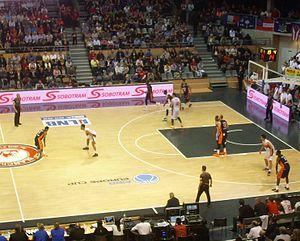
Match de Pro A (2015-2016) entre l'Elan Chalon et Gravelines-Dunkerque au Colisée
Le Basket Club Maritime Gravelines Dunkerque Grand Littoral, couramment abrégé en BCM Gravelines Dunkerque ou plus simplement en BCM, est un club professionnel de basket-ball français fondé en 1984 et basé à Gravelines. Il compte à son palmarès une victoire en Coupe de France, obtenue en 2005, et une autre lors de la Semaine des As, acquise en 2011. Il a aussi remporté, le 17 février 2013, la toute première Leaders Cup de basket-ball.